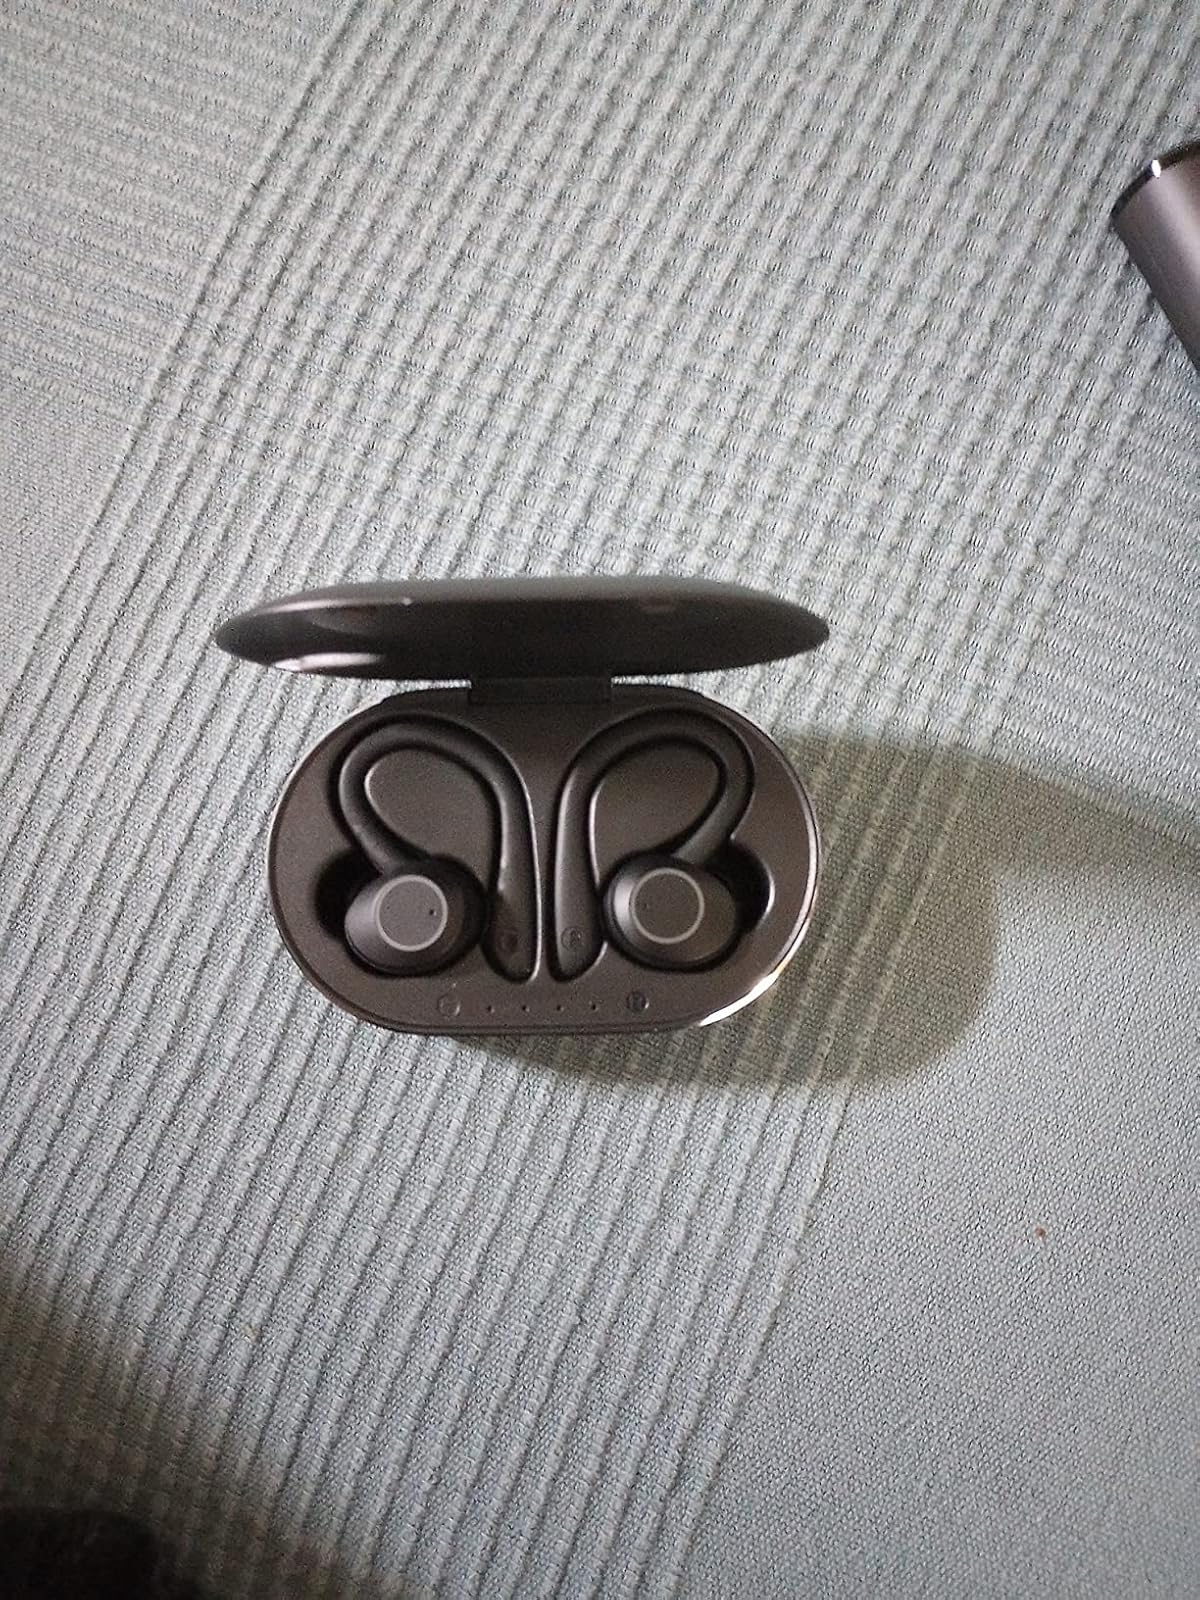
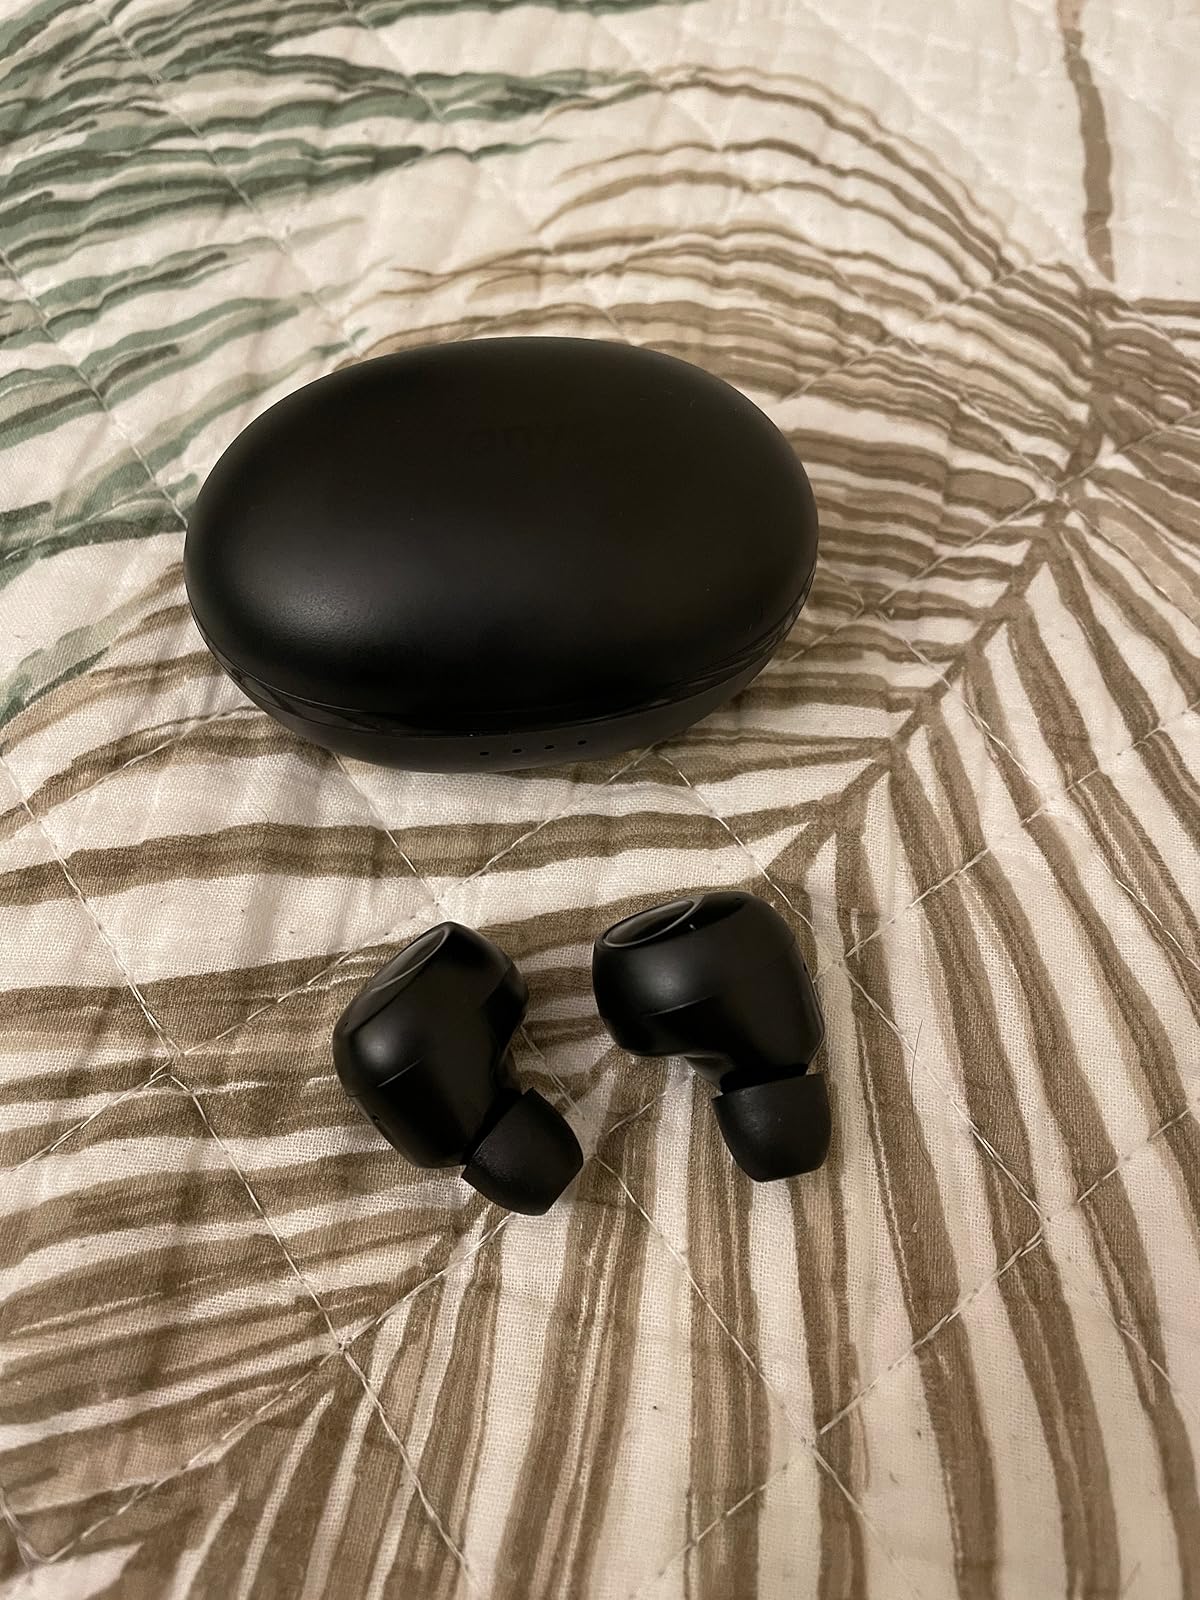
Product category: earbuds
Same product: no